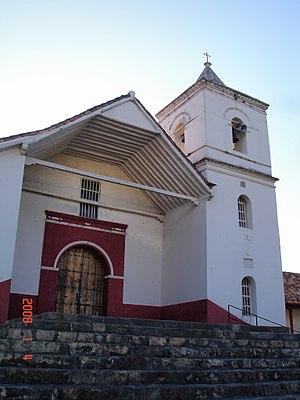
Cet article liste les monuments nationaux du Cundinamarca, en Colombie. Au 25 septembre 2013, 134 monuments nationaux étaient recensés dans ce département.